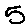
Label: 5